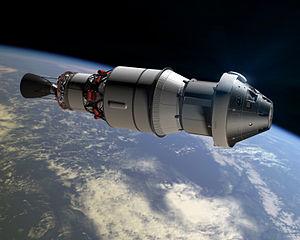
Exploration Flight Test 1 ou EFT-1 est le premier vol du véhicule spatial Orion. Son lancement a lieu le 5 décembre 2014 au sommet d'un lanceur Delta IV Heavy depuis l'aire de lancement 37B de la base de lancement de Cap Canaveral. Le vaisseau, n'emportant pas d'équipage, effectue deux orbites terrestres, avec un grand apogée pour la deuxième orbite et une rentrée atmosphérique à haute vitesse. Ce vol a pour but de tester les systèmes de vol du vaisseau afin de le préparer pour de futures missions habitées. Il peut donc être comparé avec la mission Apollo 4, qui permit de valider plusieurs étapes nécessaires à l'envoi ultérieur d'hommes sur la Lune.